Anne of Nassau-Siegen

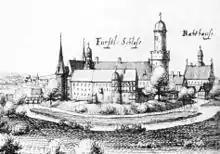
Lüchow Castle, Anne's dower in Brunswick-Lüneburg. Engraving by Matthäus Merian, 1654.

After Philip's death in 1479, Anne moved to her dower in Burgschwalbach and in the same year to Lüneburg and Celle. As her father-in-law Duke Frederick the Pious had died in 1478, Anne took over custody and regency for her son Henry, with the participation of secular and ecclesiastical councillors and the town council of the city of Lüneburg, in a wise and prudent manner. During her regency (1479–1486) Anne was able to reduce the duchy's debts and establish a sound financial administration. After her regency ended in 1486, Anne lived in her town house in Celle, and for a time also in her dower Lüchow Castle, but she also kept in touch with her old homeland and often stayed in Dillenburg or at the spa in Bad Ems.